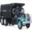
Label: truck